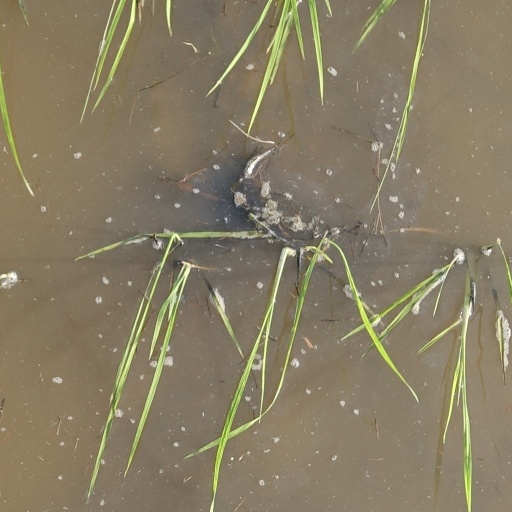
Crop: rice